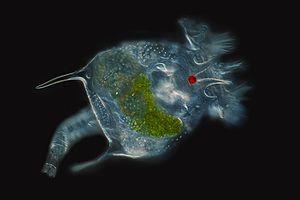
les Brachionidae constituent une famille de rotifères de l'ordre des Ploima.